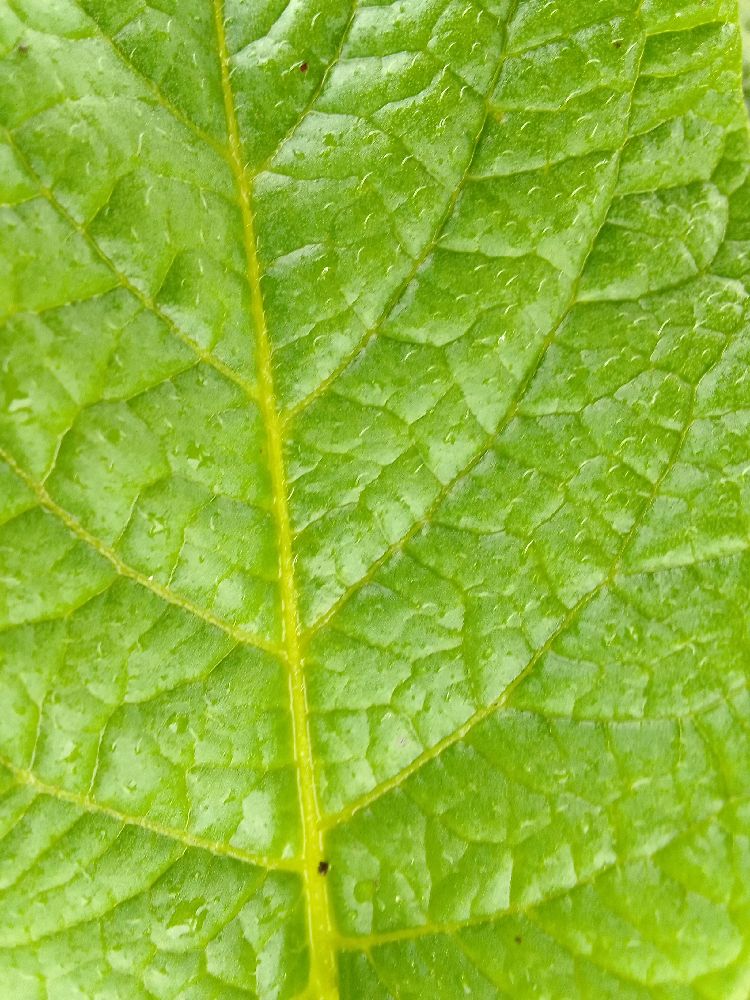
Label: Healthy